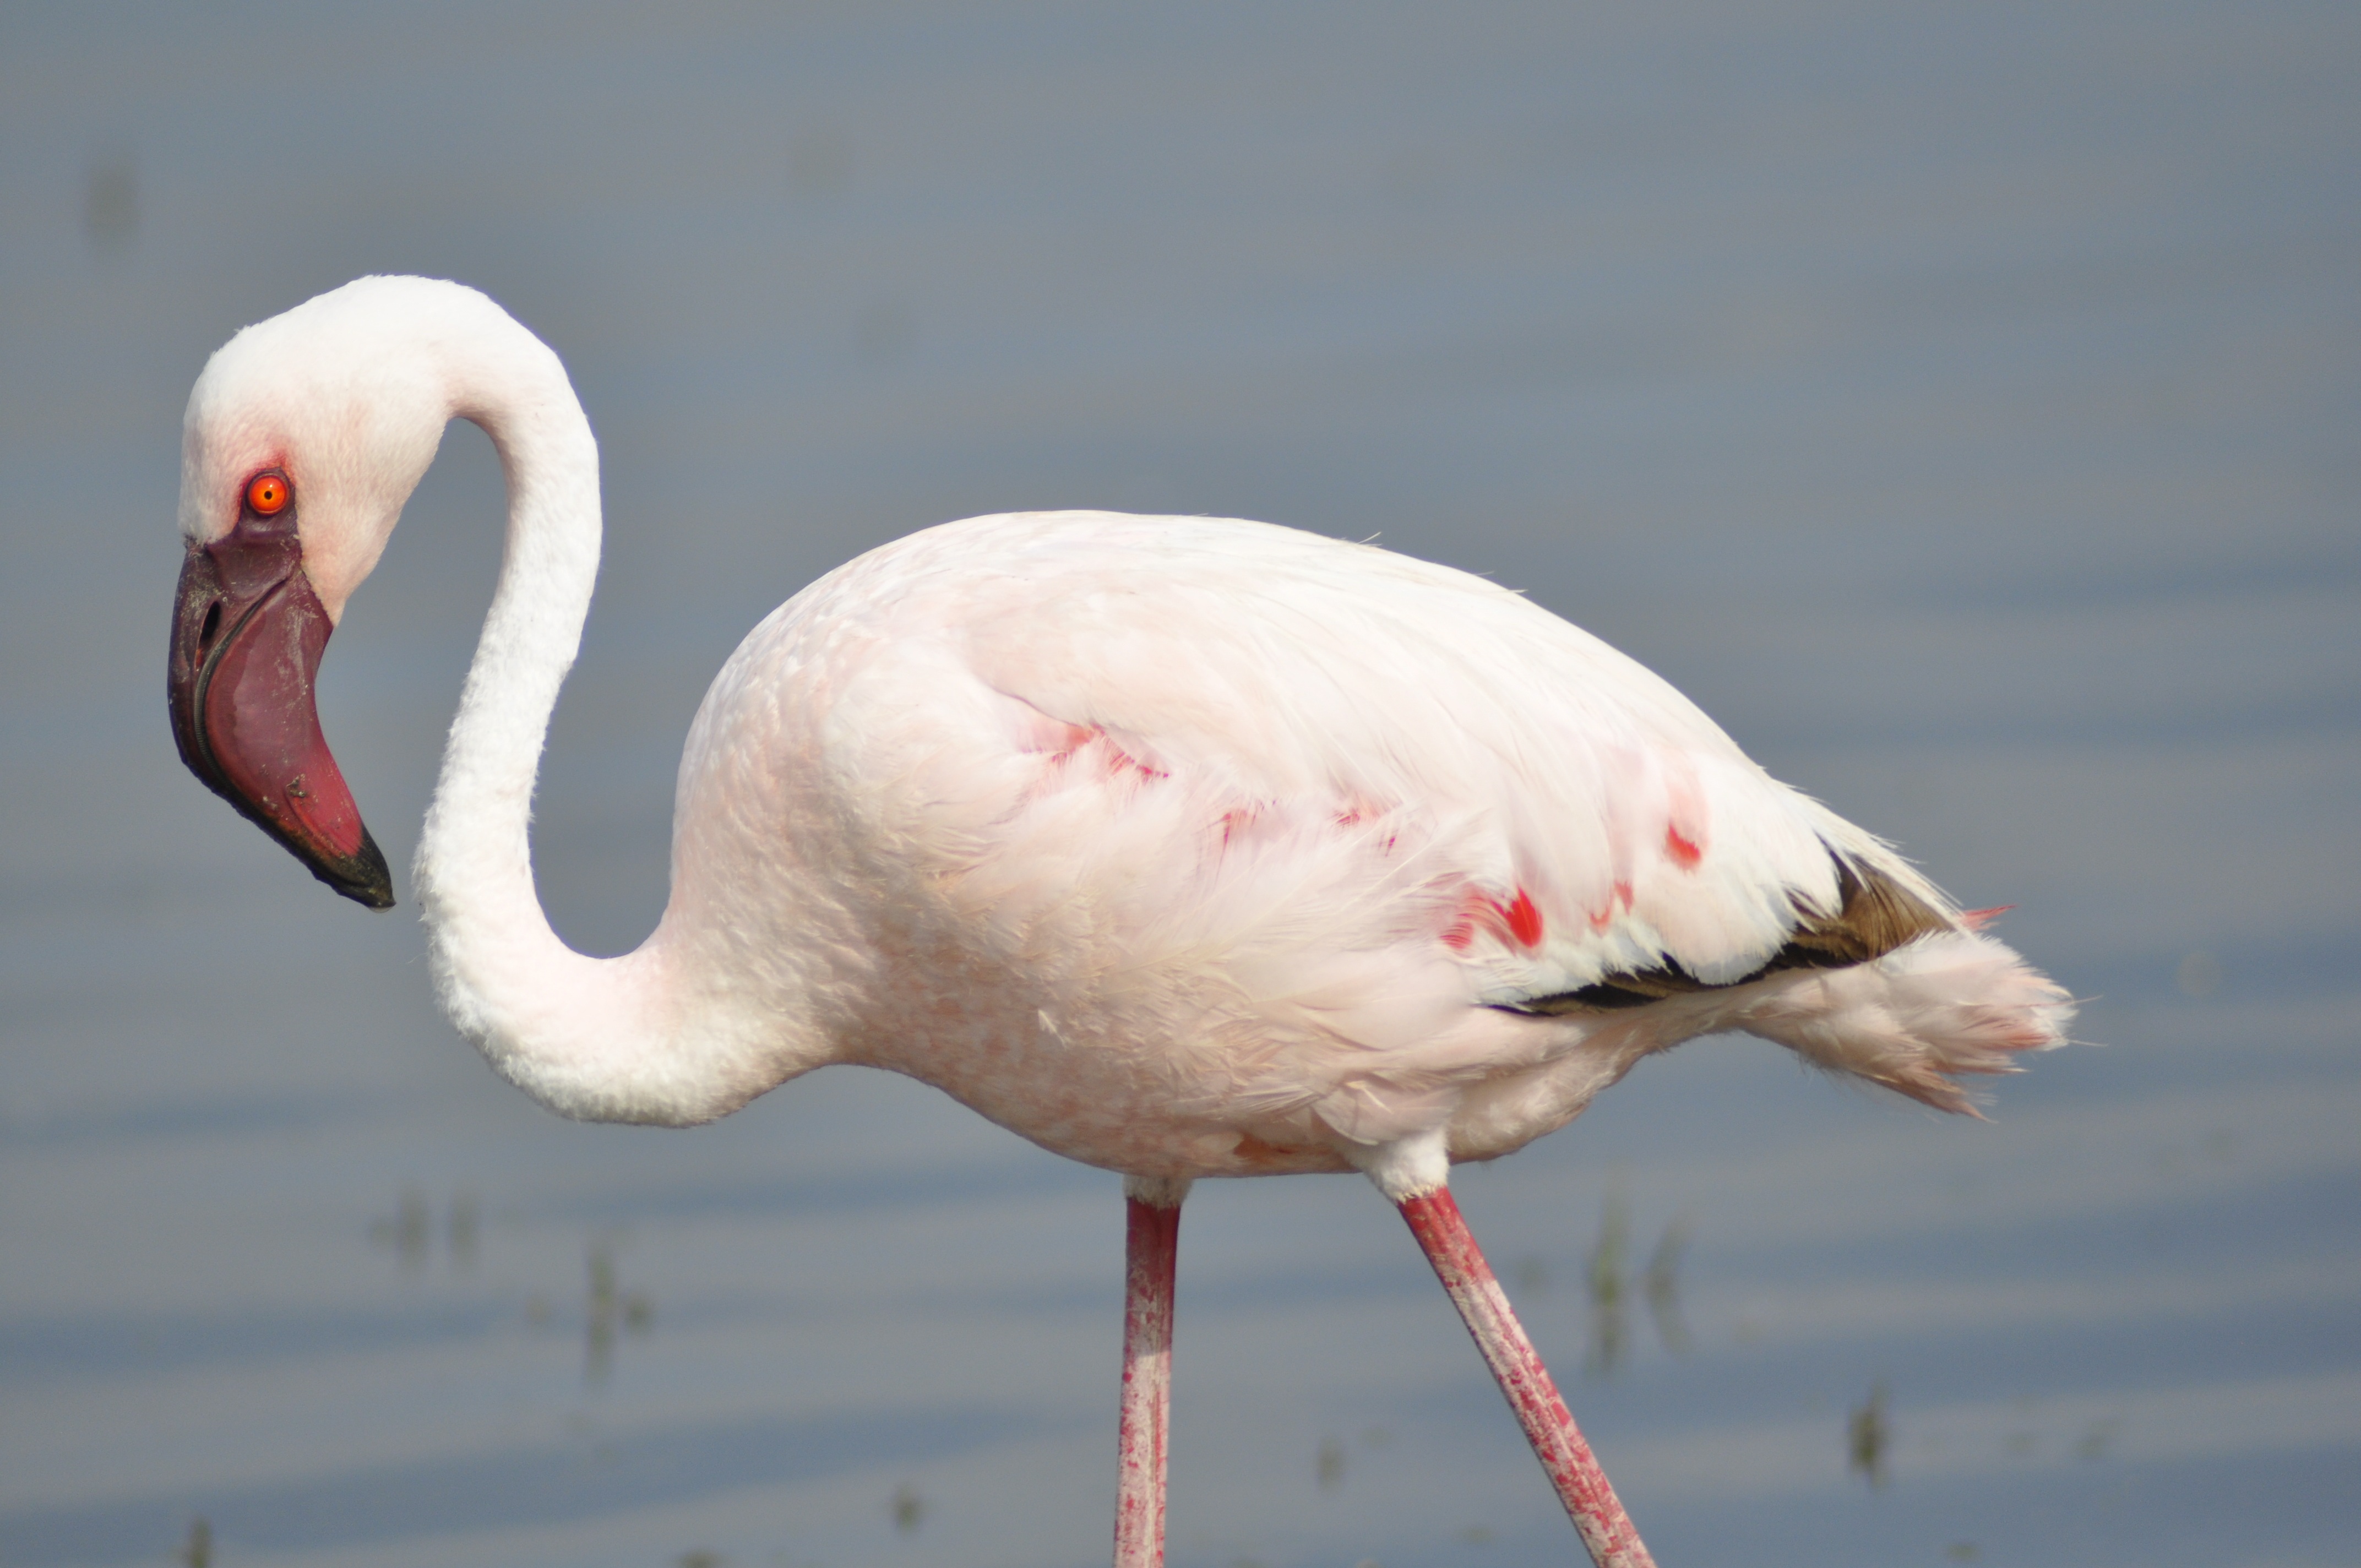
bird, wing, wildlife, beak, africa, pink, fauna, flamingo, vertebrate, water bird, spoonbill, kenya